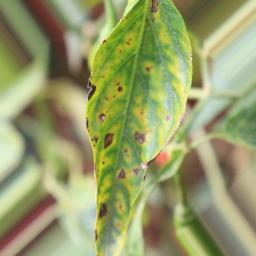
Label: nutritional